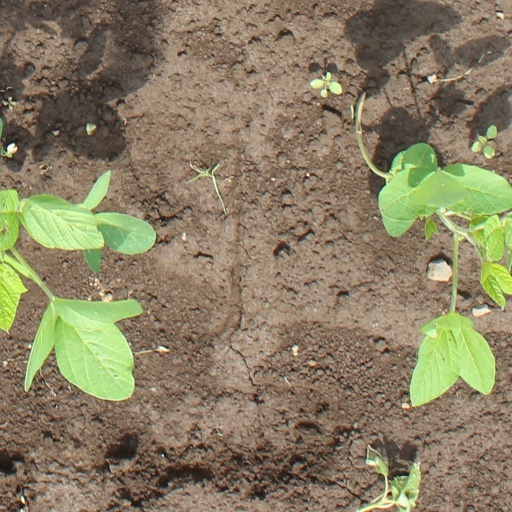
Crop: soybean